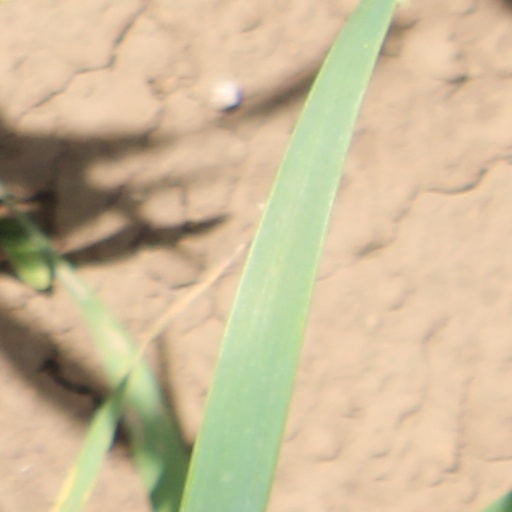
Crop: wheat